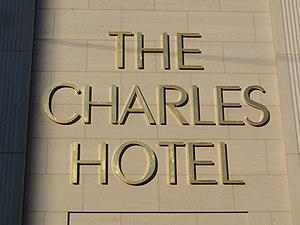
The Charles Hotel est un grand hôtel situé au 28 Sophienstrasse dans le quartier de Maxvorstadt à Munich en Bavière. Il a été construit en 2007 sur l'ancien jardin botanique près de la gare principale.